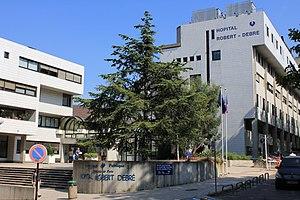
Hôpital Robert-Debré, porte des Lilas, Paris
L’hôpital universitaire Robert-Debré est un hôpital pédiatrique de l’Assistance publique - hôpitaux de Paris situé dans le 19ᵉ arrondissement de Paris.